Answer in natural language. Consider the 3D positions of the objects in the scene and not just the 2D positions in the image. Is the centerpoint of  pedestal sink with a wide basin at a higher height than black open-shelf tv stand? Choose between the following options: no or yes
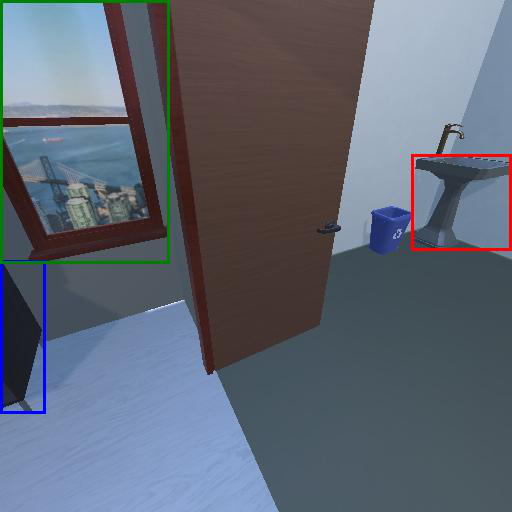
<answer>yes</answer>